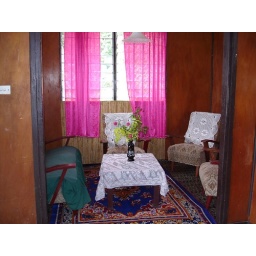
Front room in the pink house